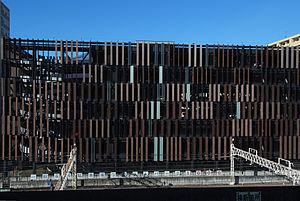
Kengo Kuma né en 1954 dans la préfecture de Kanagawa est un architecte japonais.